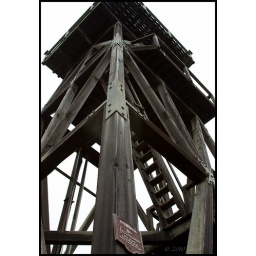
One of the old water towers in Mendocino.